Roll film

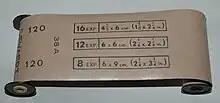
Classic 120 negative roll film, manufactured by Agfa-Gevaert, with backing paper indicating total exposures available for 4.5×6, 6×6 and 6×9 cm camera film-frame sizes

In 1881 a farmer in Cambria, Wisconsin, Peter Houston, invented the first roll film camera. His younger brother David, filed the patents for various components of Peter's camera.